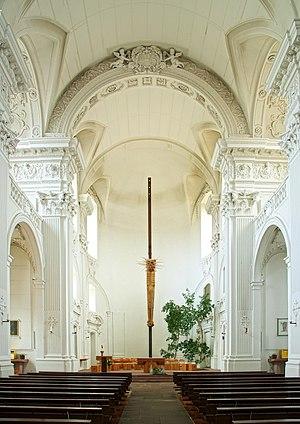
Francesco Rabaliatti est un architecte d'origine italienne qui fut architecte de la cour du prince Charles-Théodore. Rabaliatti figure parmi les architectes baroques les plus importants du Palatinat, aux côtés d'Alessandro Galli da Bibiena, Johann Adam Breunig, Nicolas de Pigage et Johann Jakob Rischer.